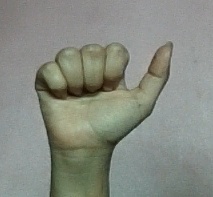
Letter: dhad